Bulgars

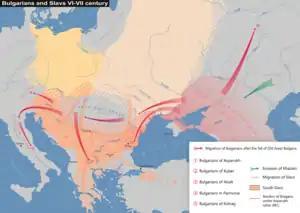
The migration of the Bulgars after the fall of Old Great Bulgaria in the 7th century.

The Turk rule weakened sometime after 600, allowing the Avars to reestablish the control over the region. As the Western Turkic Khaganate declined, finally collapsing in the middle of the 7th century, it was against Avar rule that the Bulgars, recorded as "Onoğundur–Bulğars", reappeared. They revolted under their leader Kubrat (c. 635), who seems to have been prepared by Heraclius (610–641) against the Sasanian–Avar alliance. With his uncle Organa in 619, Kubrat had been baptized in Constantinople. He founded the Old Great Bulgaria ("Magna Bulgaria"), also known as "Onoğundur–Bulğars" state, or "Patria Onoguria" in the "Ravenna Cosmography".